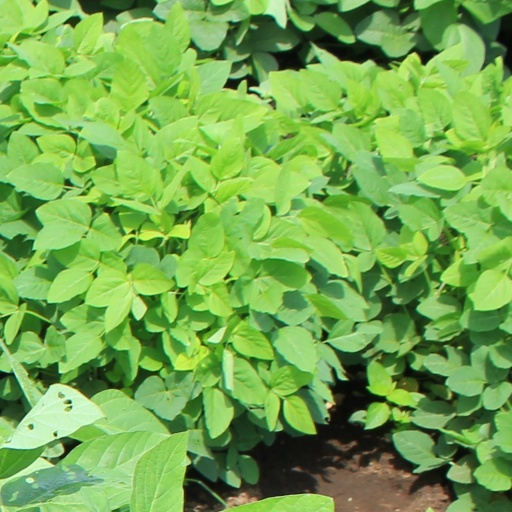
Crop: soybean